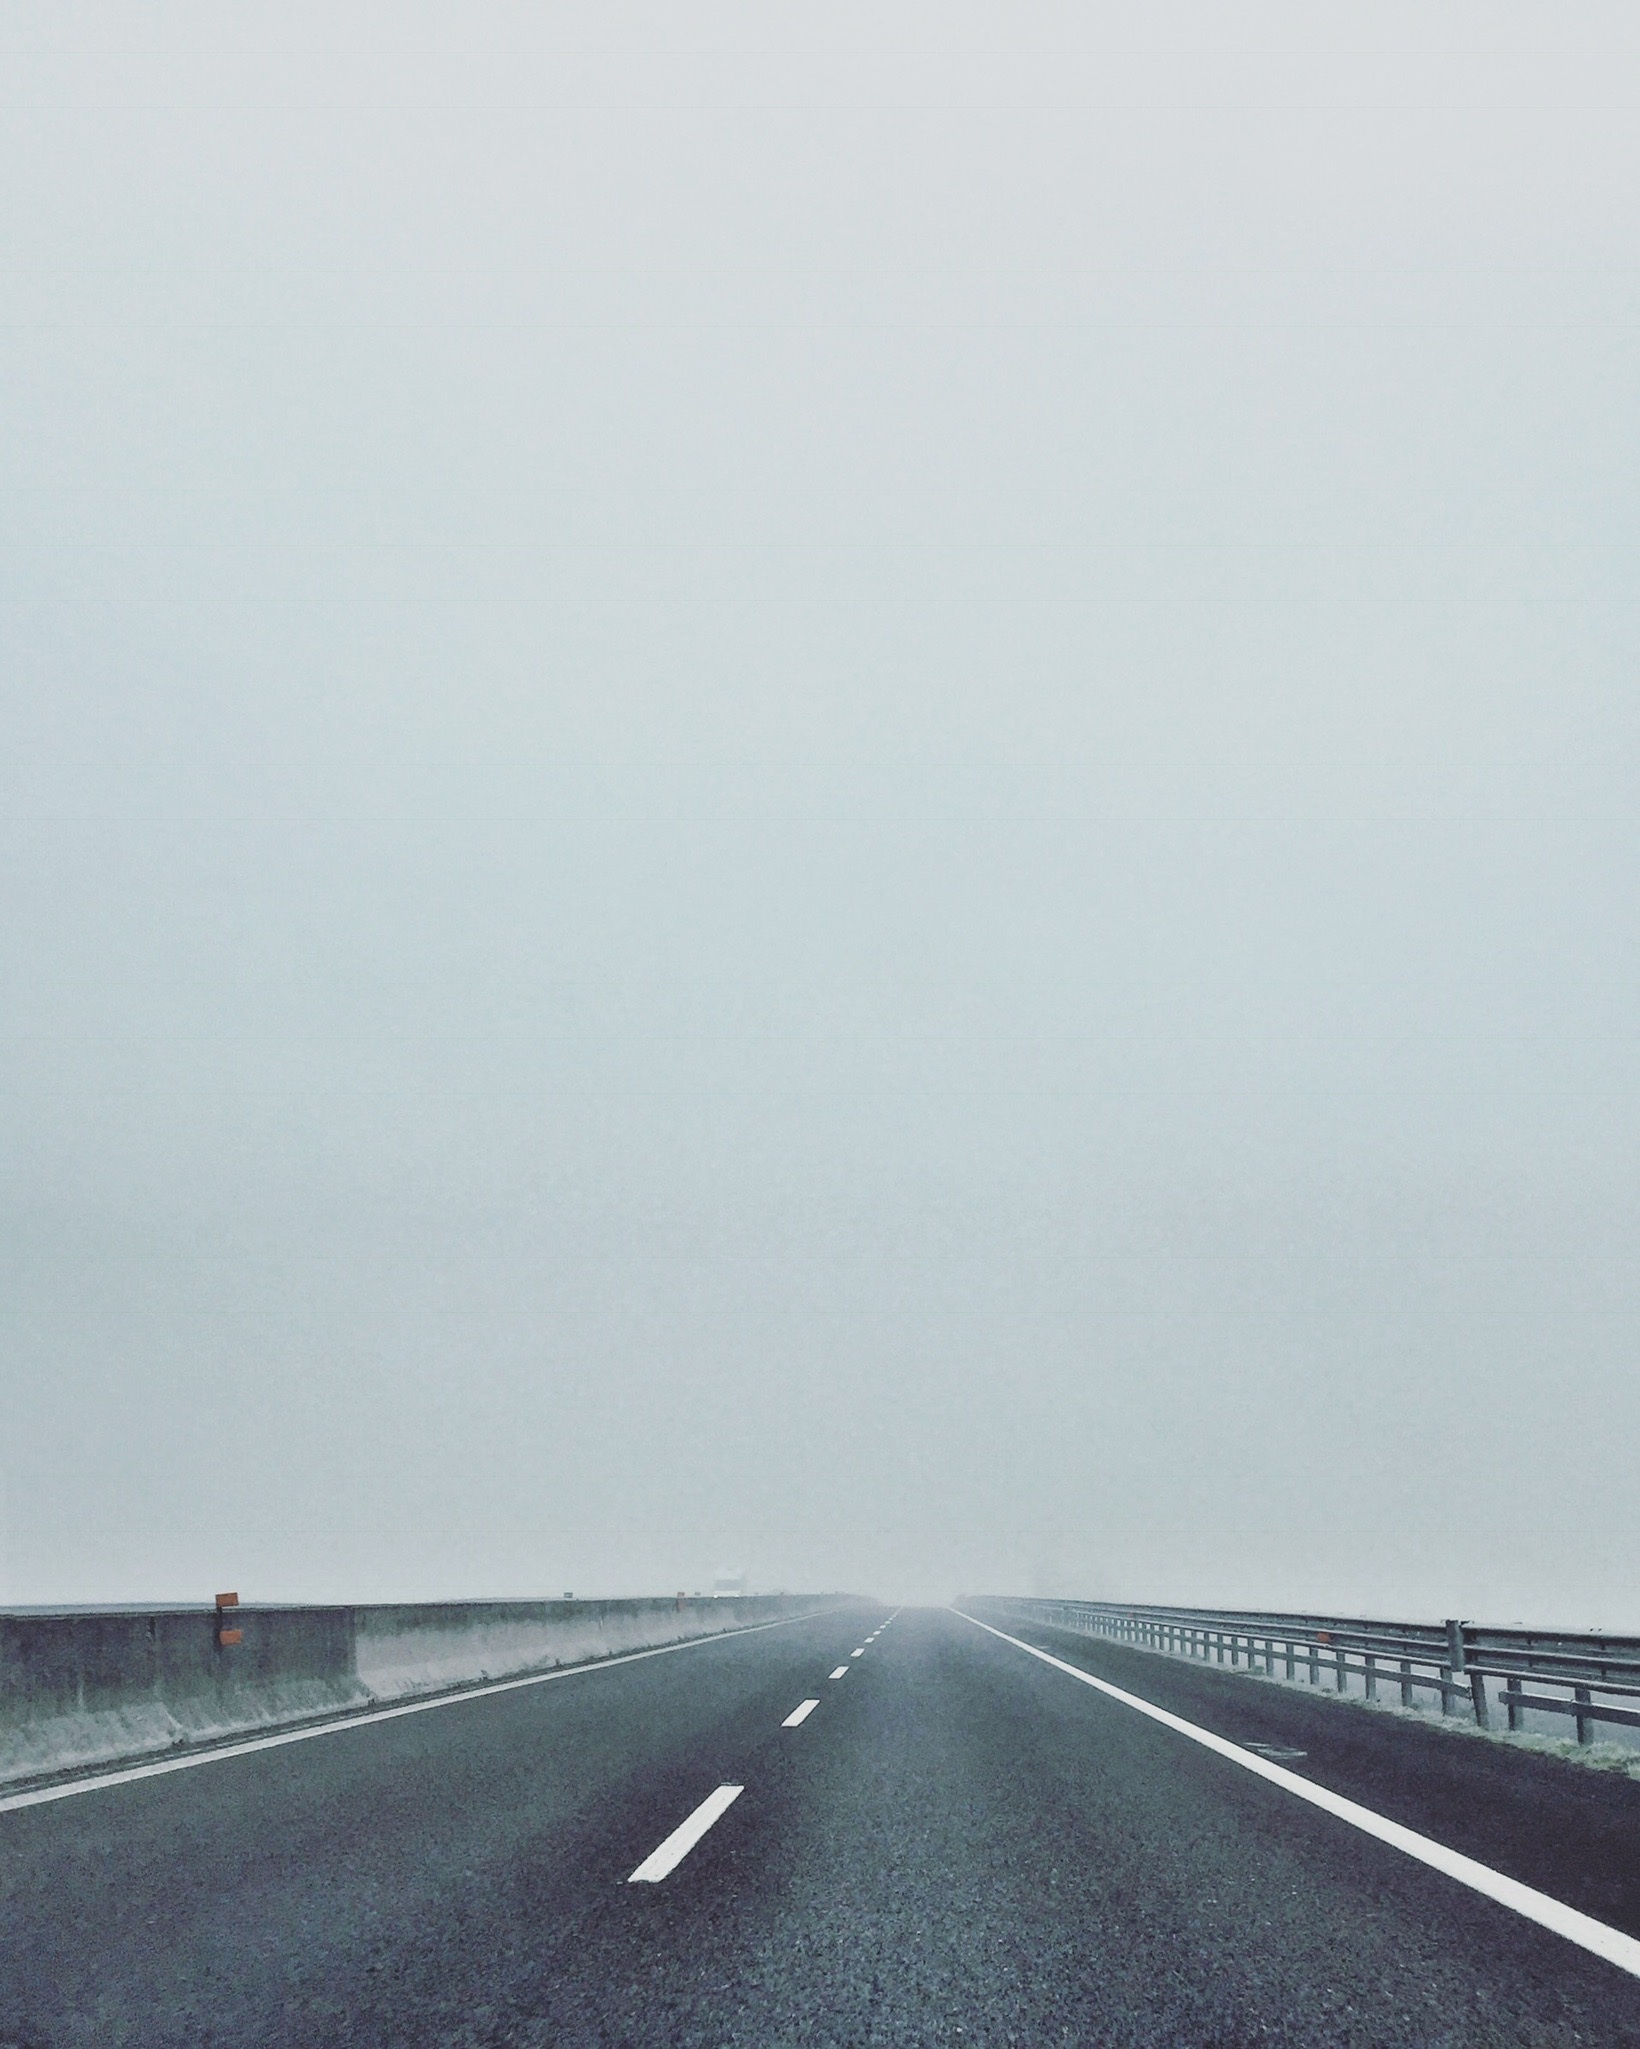
horizon, fog, road, highway, driving, asphalt, weather, haze, road trip, infrastructure, atmospheric phenomenon, controlled access highway